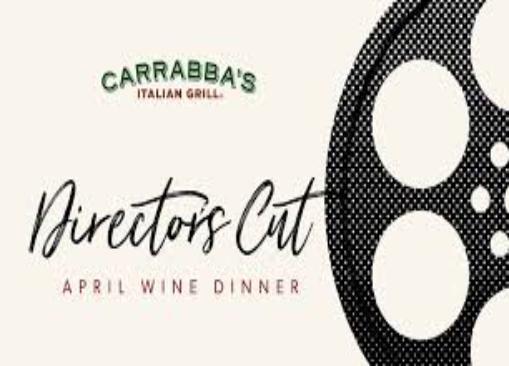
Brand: Carrabba's Italian Grill
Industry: Food